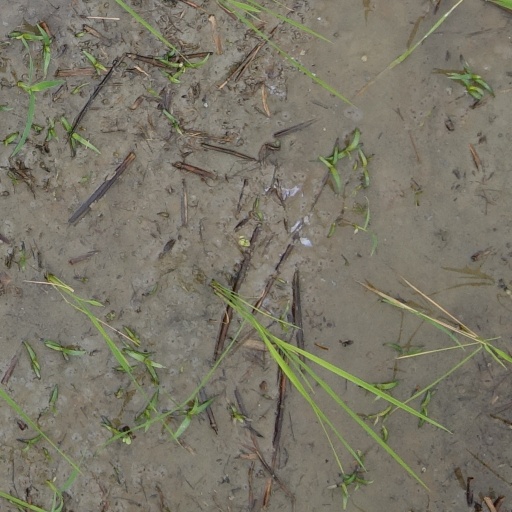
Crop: rice